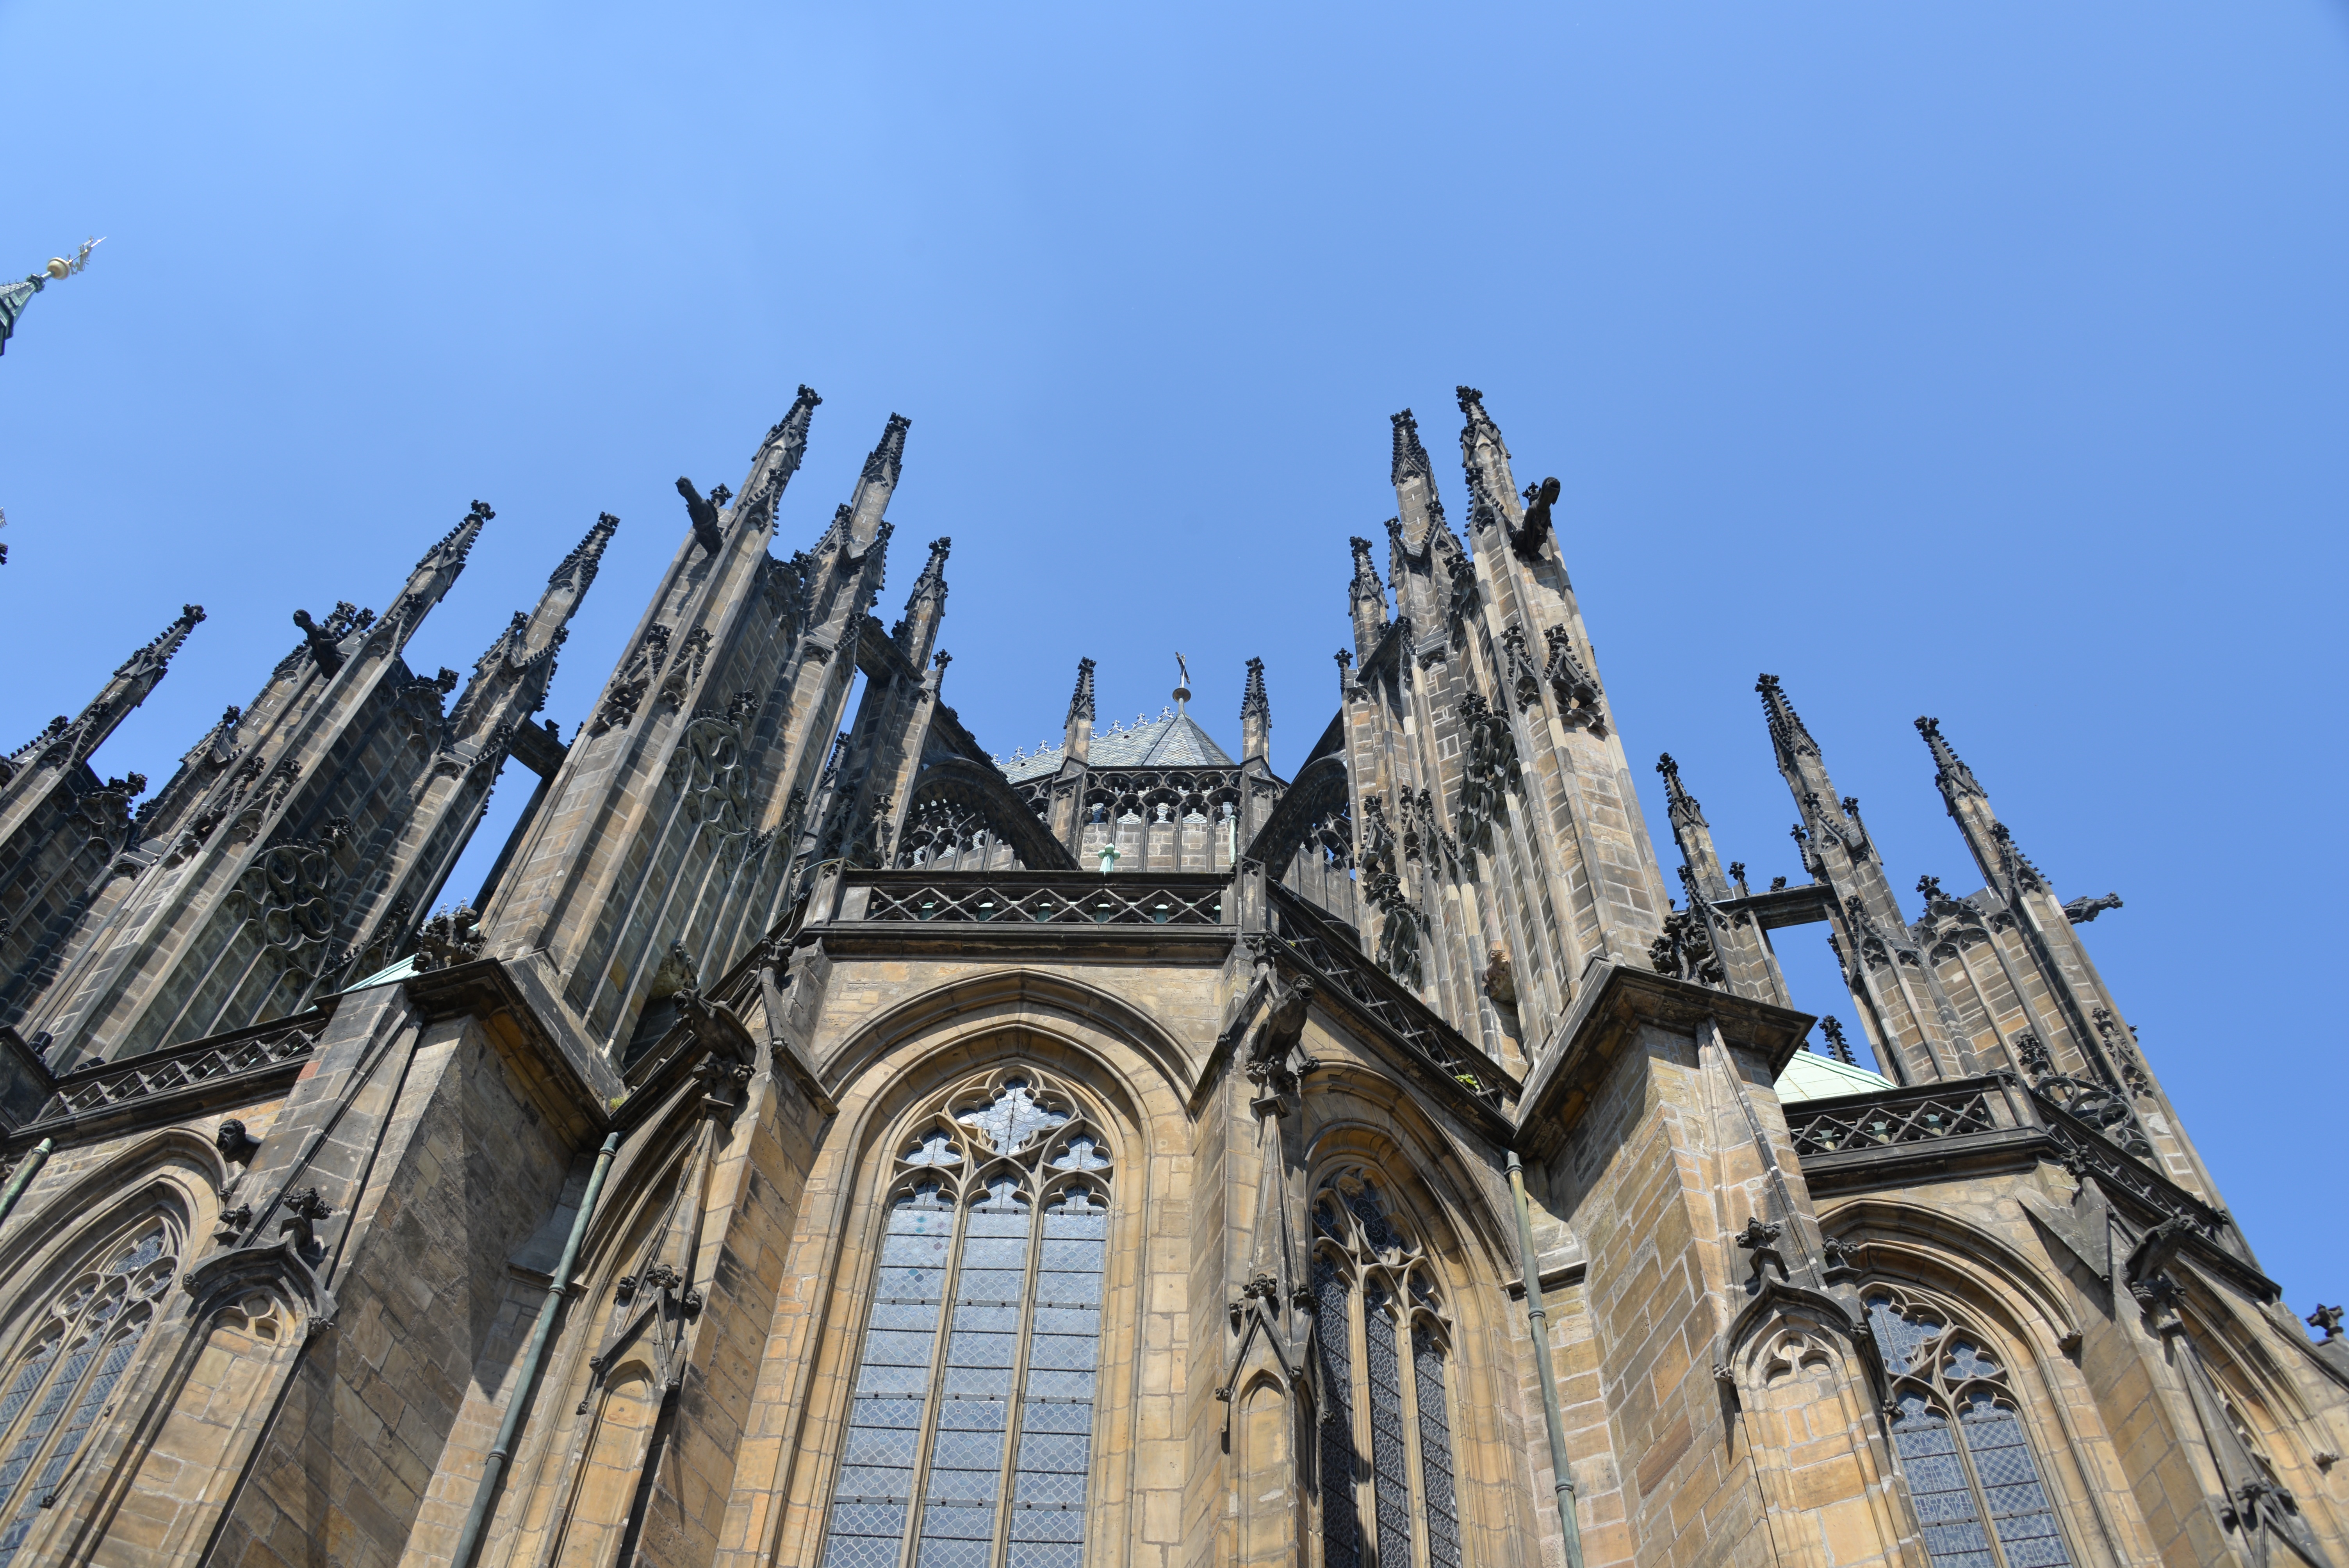
building, monument, landmark, facade, church, cathedral, prague, place of worship, spire, steeple, historically, st vitus cathedral, gothic architecture, tours, gothic style